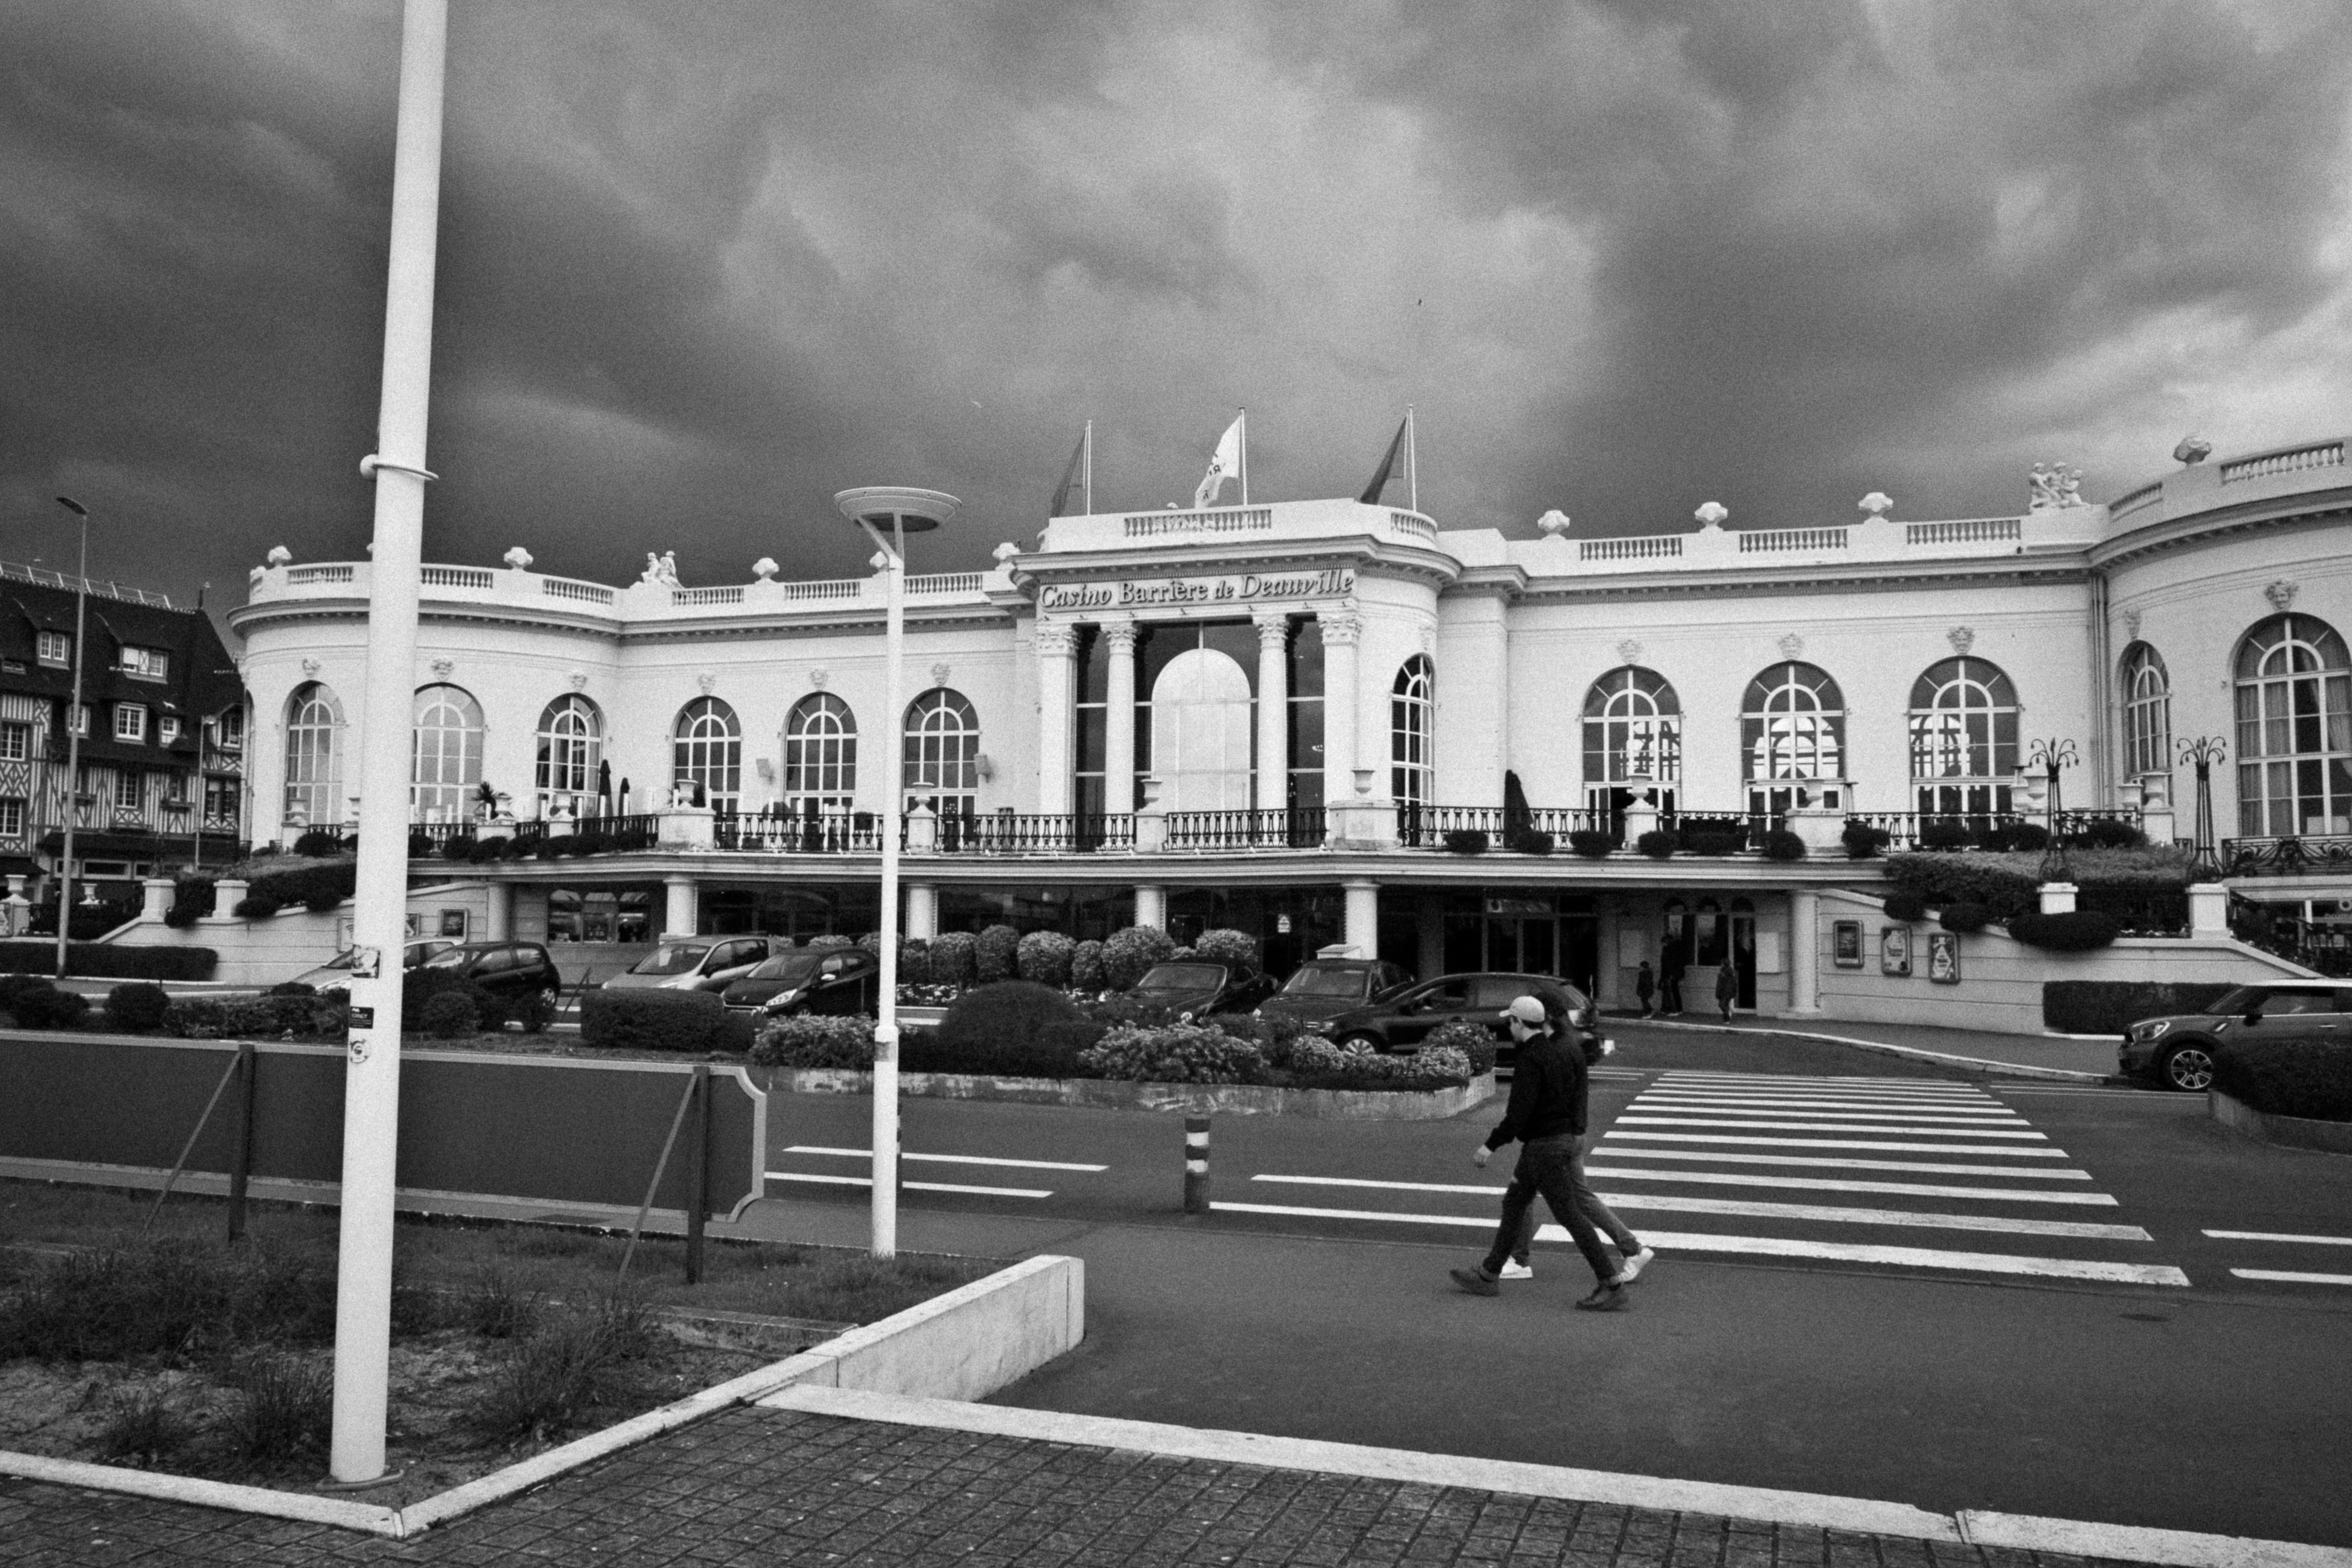
black and white, architecture, structure, road, street, photography, city, cityscape, travel, france, fujifilm, landmark, monochrome, bw, blackandwhite, blackwhite, ngc, photograph, history, town square, normandy, fuji, stphotographia, fujixt1, fujix, noireblanc, deauville, urban area, monochrome photography, human settlement